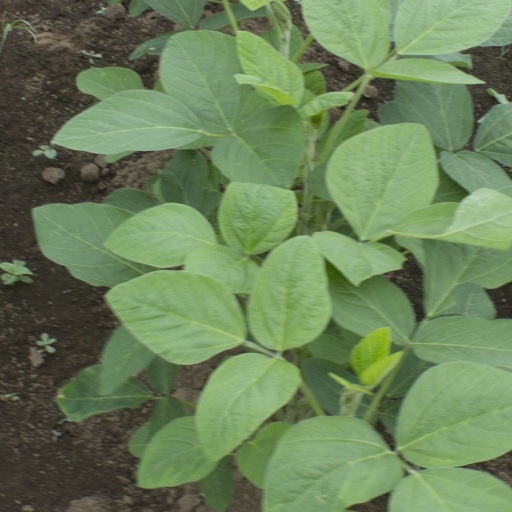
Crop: soybean